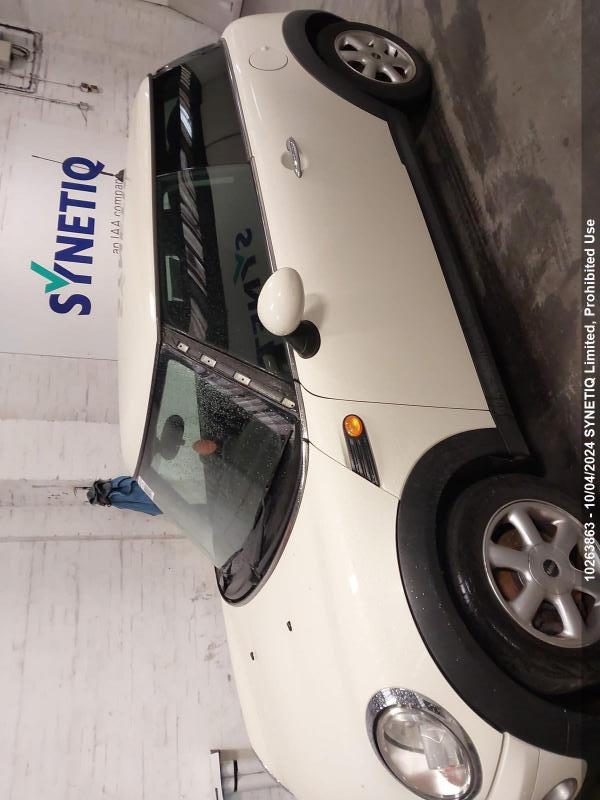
Aucun dommage détecté.
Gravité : aucun